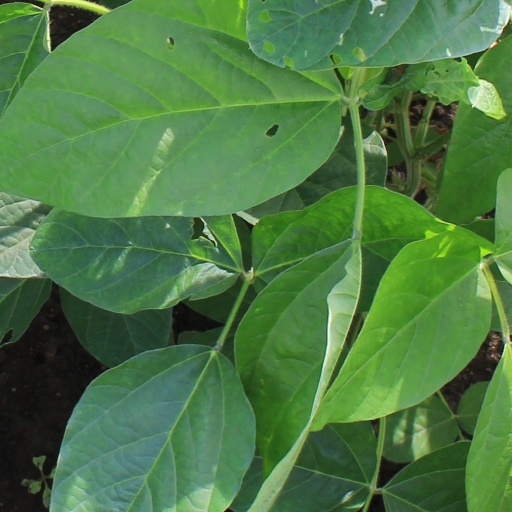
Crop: soybean